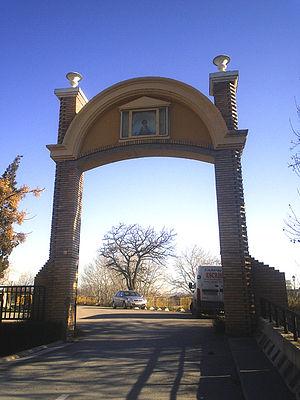
Tudela est une ville et commune espagnole de la Communauté forale de Navarre.